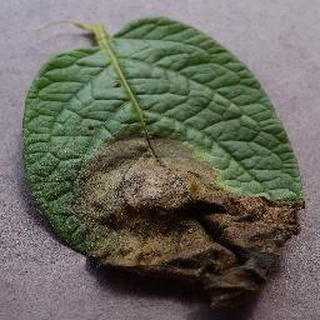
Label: potato_late_blight